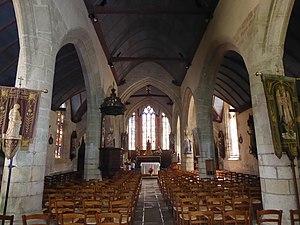
Église Notre-Dame (Confort-Meilars)